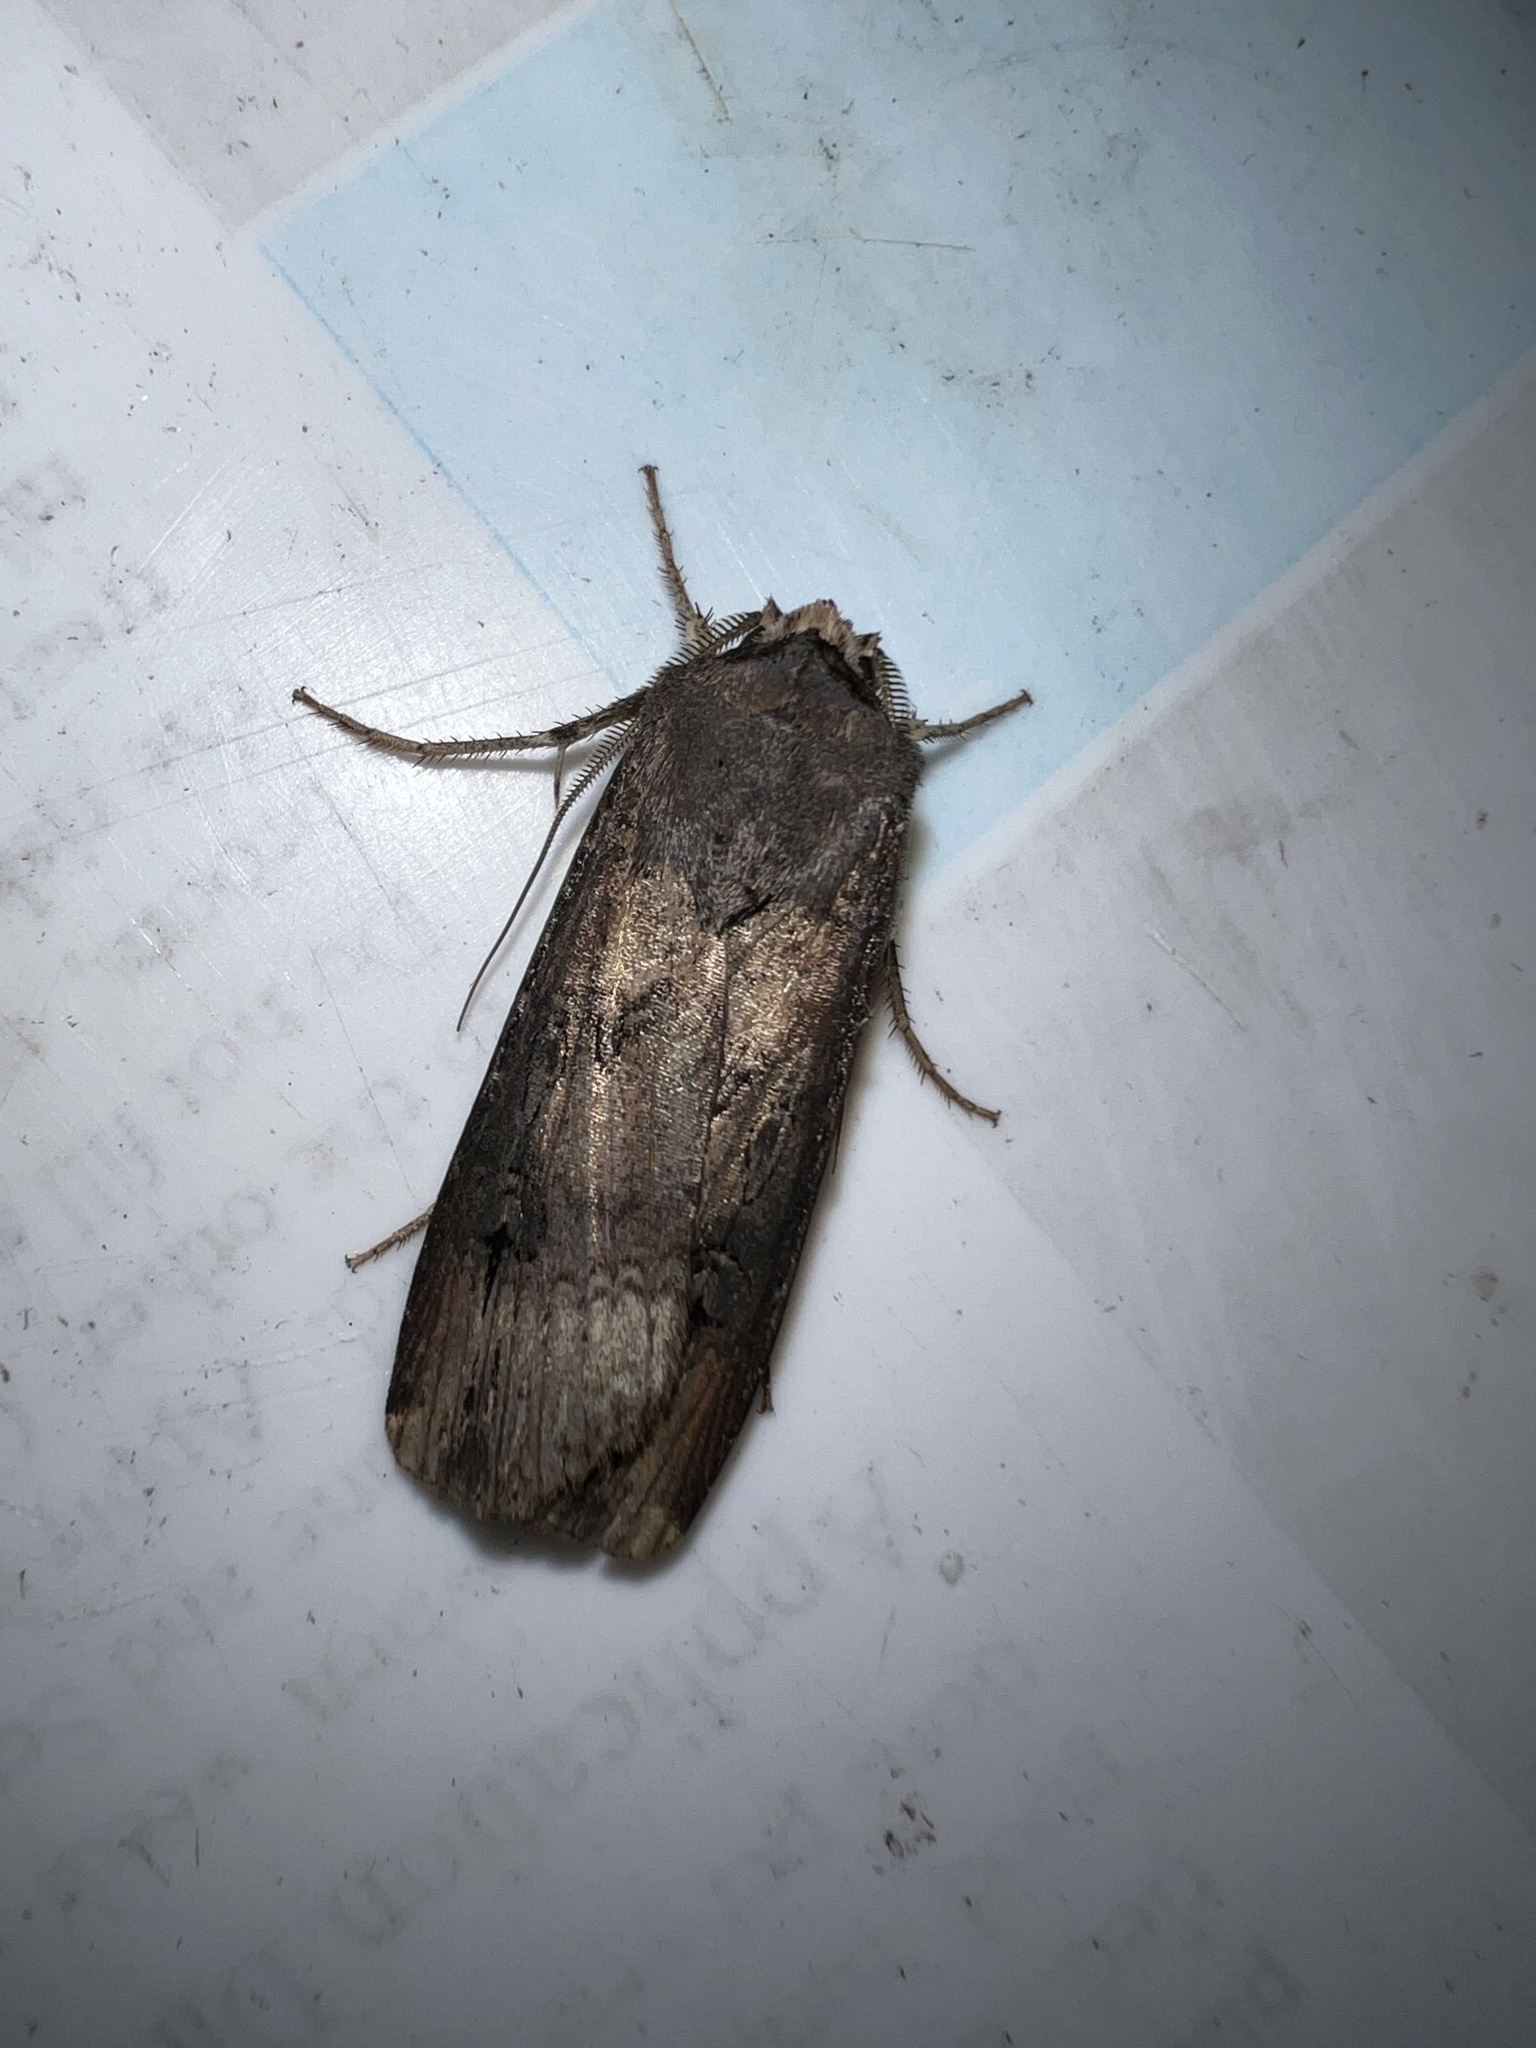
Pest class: cutworms